Aaron Mannes

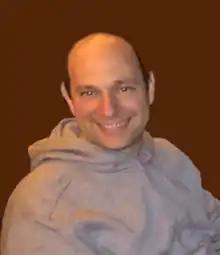
Aaron Mannes in 2017

Aaron Mannes (born 1970) is an American expert on evaluation of terrorist risk. He has been director of research at the Middle East Media Research Institute and a researcher at the Information and Network Dynamics Laboratory and the Laboratory for Computational Cultural Dynamics at the University of Maryland. In 2004 he published "Profiles in Terror: A Guide to Middle East Terrorist Organizations".